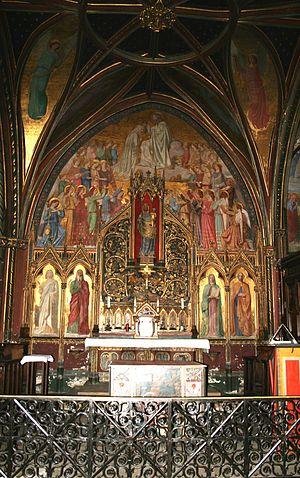
Le Couronnement de la Vierge, fresque d'Amaury Duval (1808-1885), élève de Jean-Dominique Ingres, en l'église Saint-Germain-l'Auxerrois, Paris
L'église Saint-Germain-l'Auxerrois est une église située dans l'actuel Iᵉʳ arrondissement de Paris. Elle fut également appelée église Saint-Germain-le-Rond. Depuis l'Ancien Régime, elle est connue comme la « paroisse des artistes ».
Le Couronnement de la Vierge est un des thèmes de l'iconographie chrétienne consistant à représenter la Vierge Marie, couronnée dans les cieux. Le thème est présent à partir du Moyen Âge, mais ne fait pas l'objet d'un dogme reconnu par l’Église. Dans le calendrier grégorien, il est fêté le 22 août, huit jours après la fête de l'Assomption.